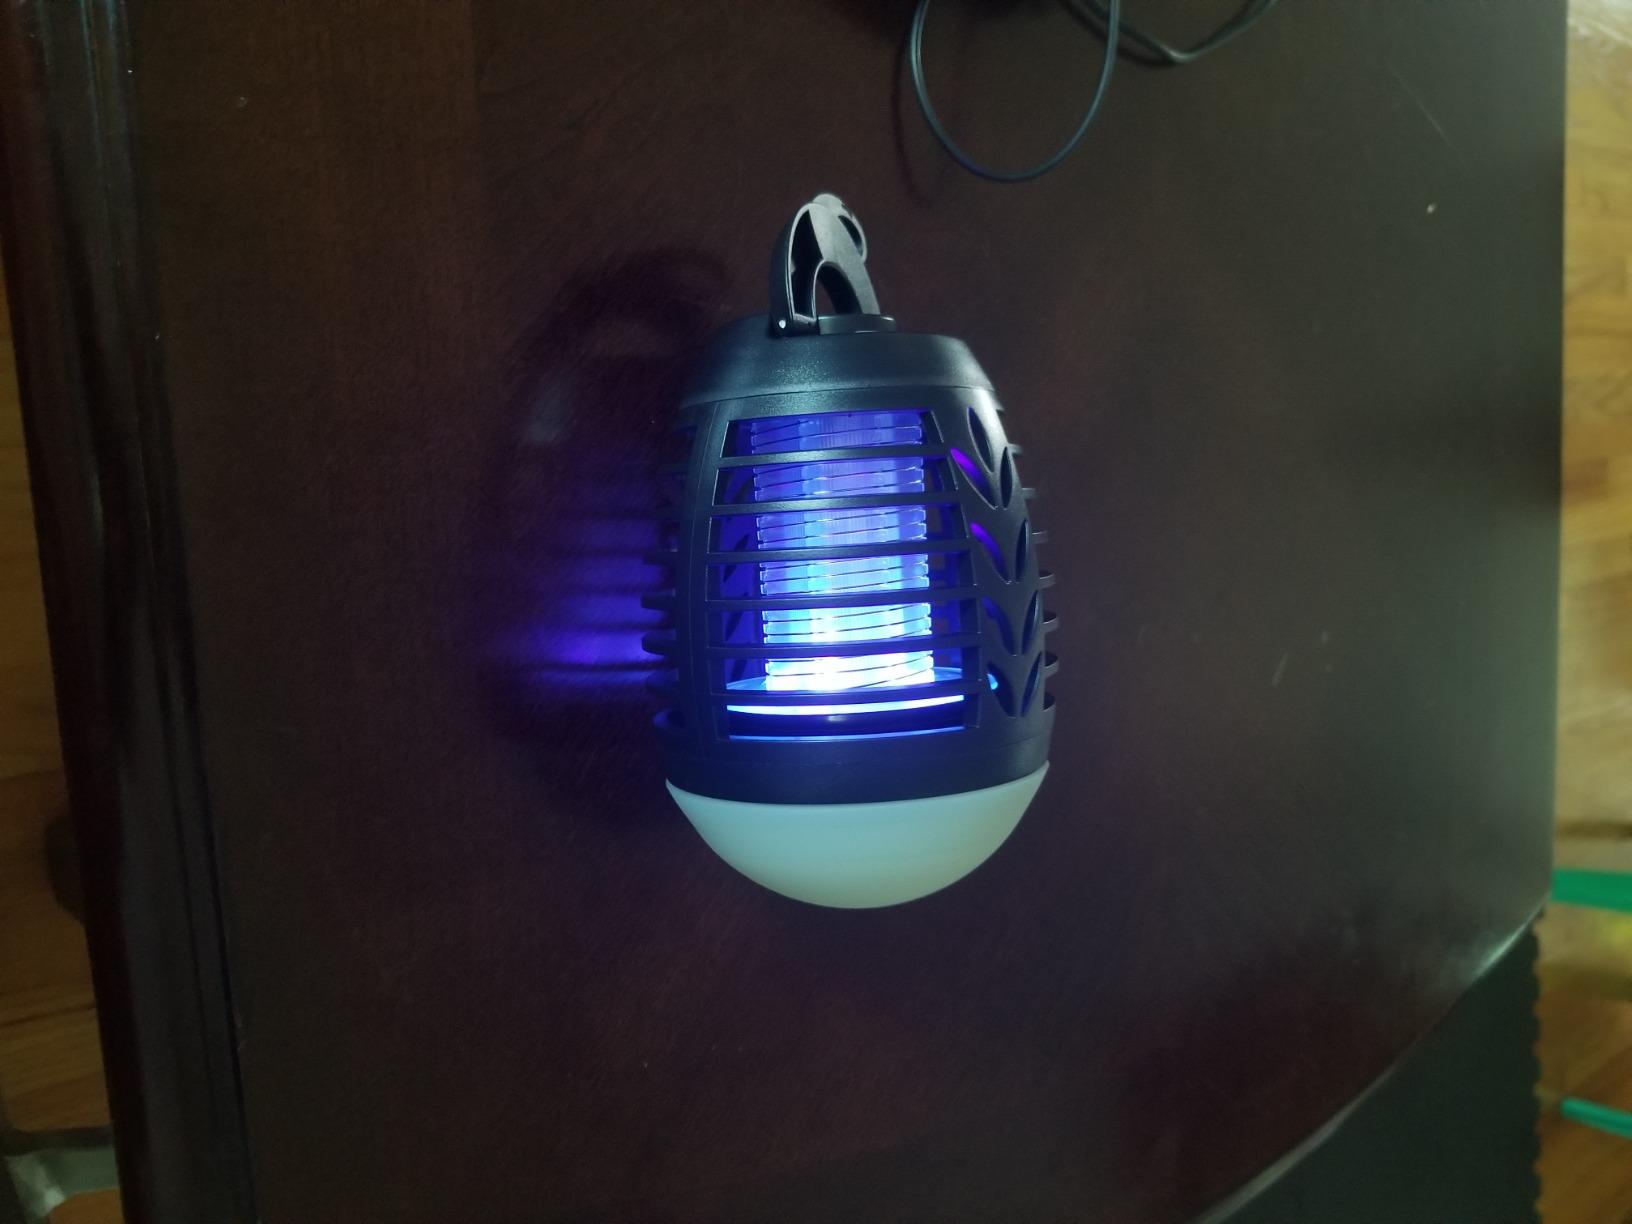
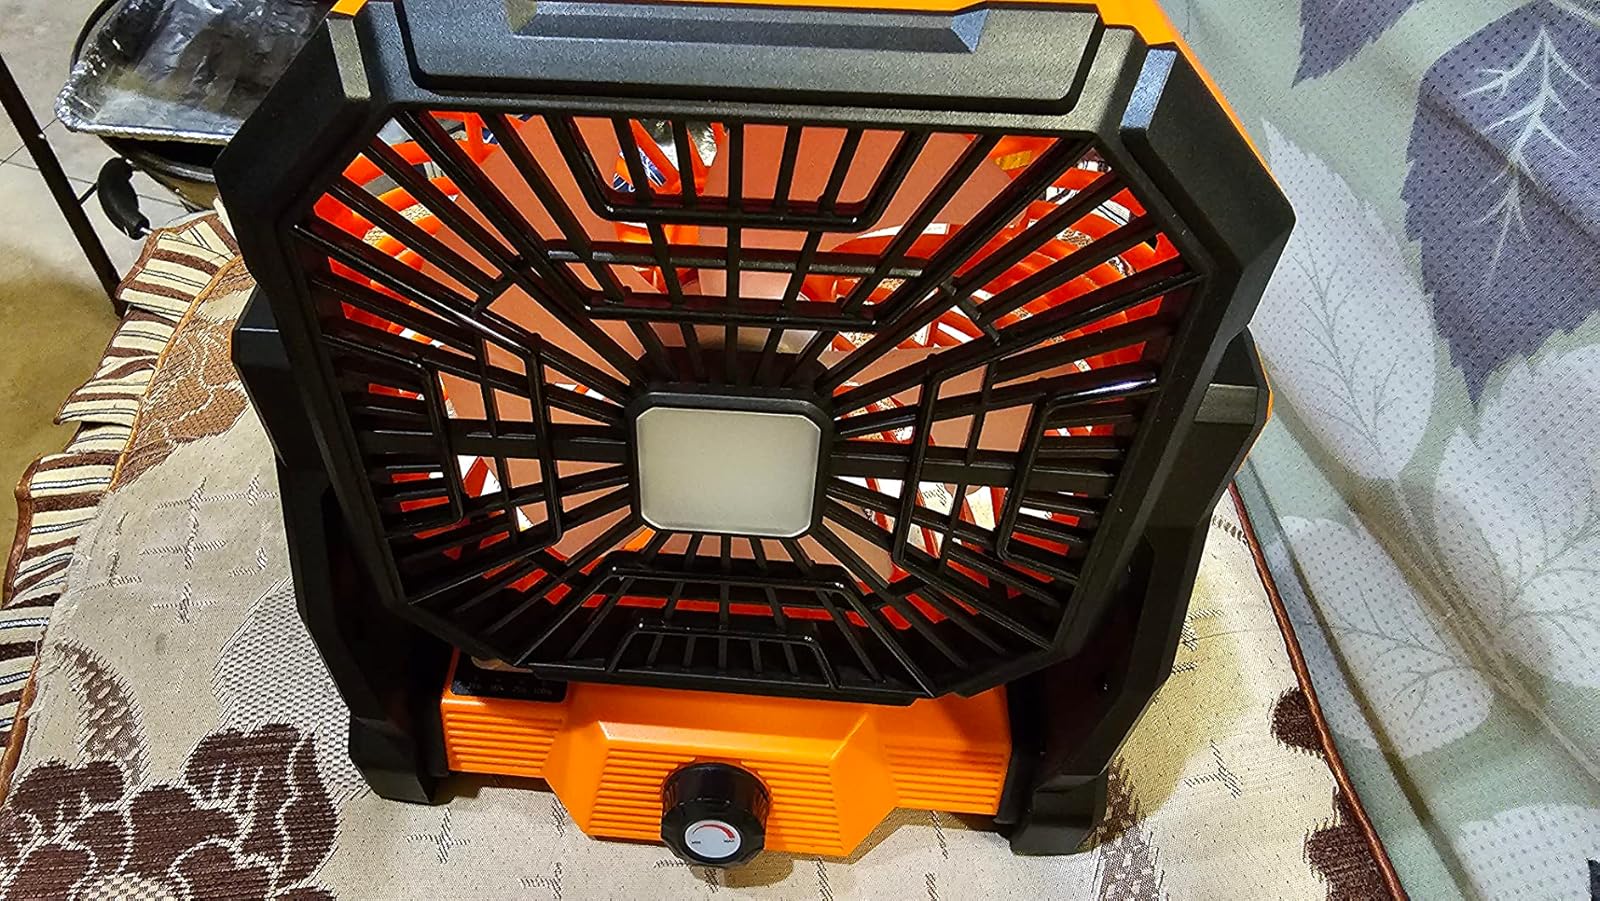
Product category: lantern
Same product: no